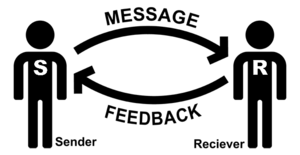
Communication et Société est un ouvrage qui a contribué pour beaucoup dans la compréhension contemporaine de la communication. Il a été publié en 1951 avec la collaboration des deux auteurs Gregory Bateson et Jurgen Ruech.